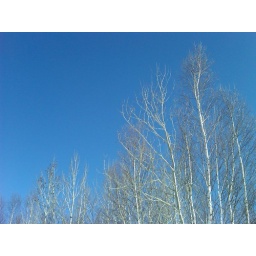
My 100th version of this picture... Birch & aspen tops against blue sky